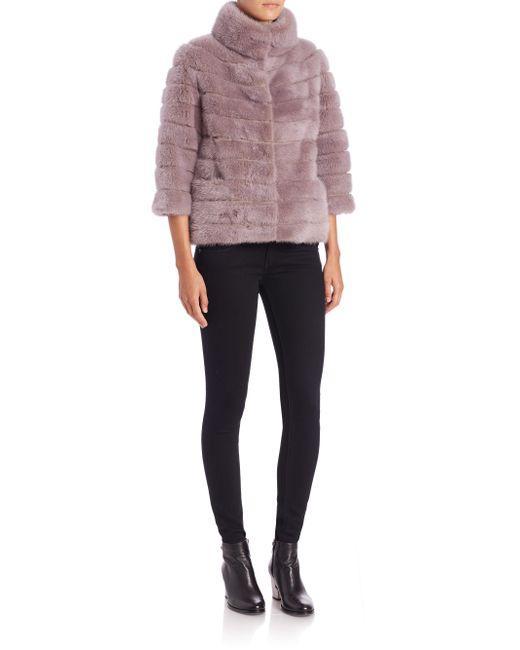
Lila Fleecepullover für kalte Tage